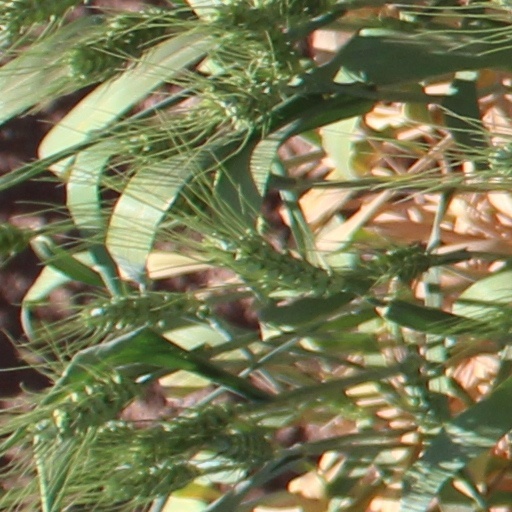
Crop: wheat